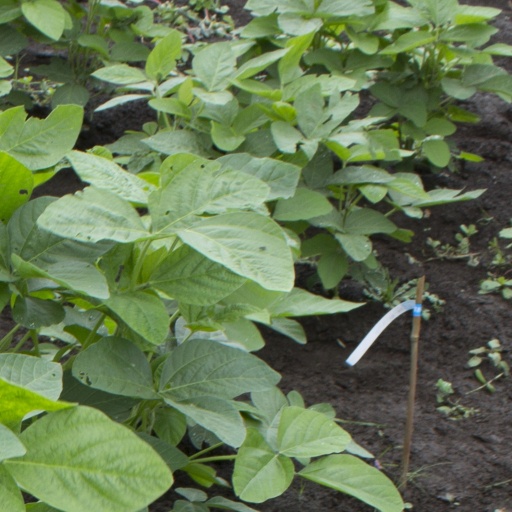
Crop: soybean